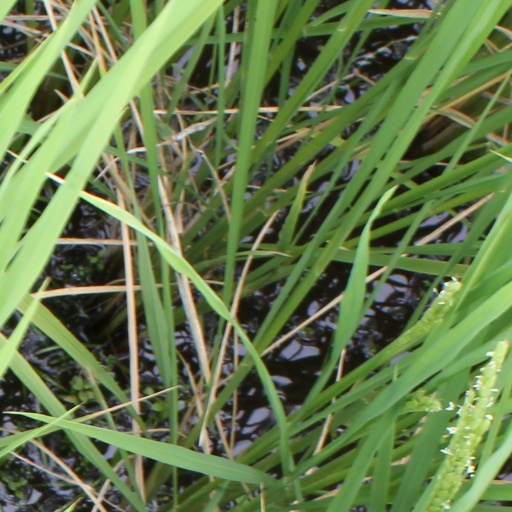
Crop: rice